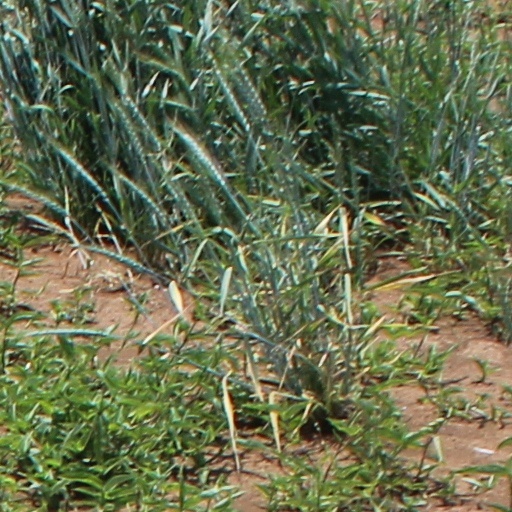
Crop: wheat